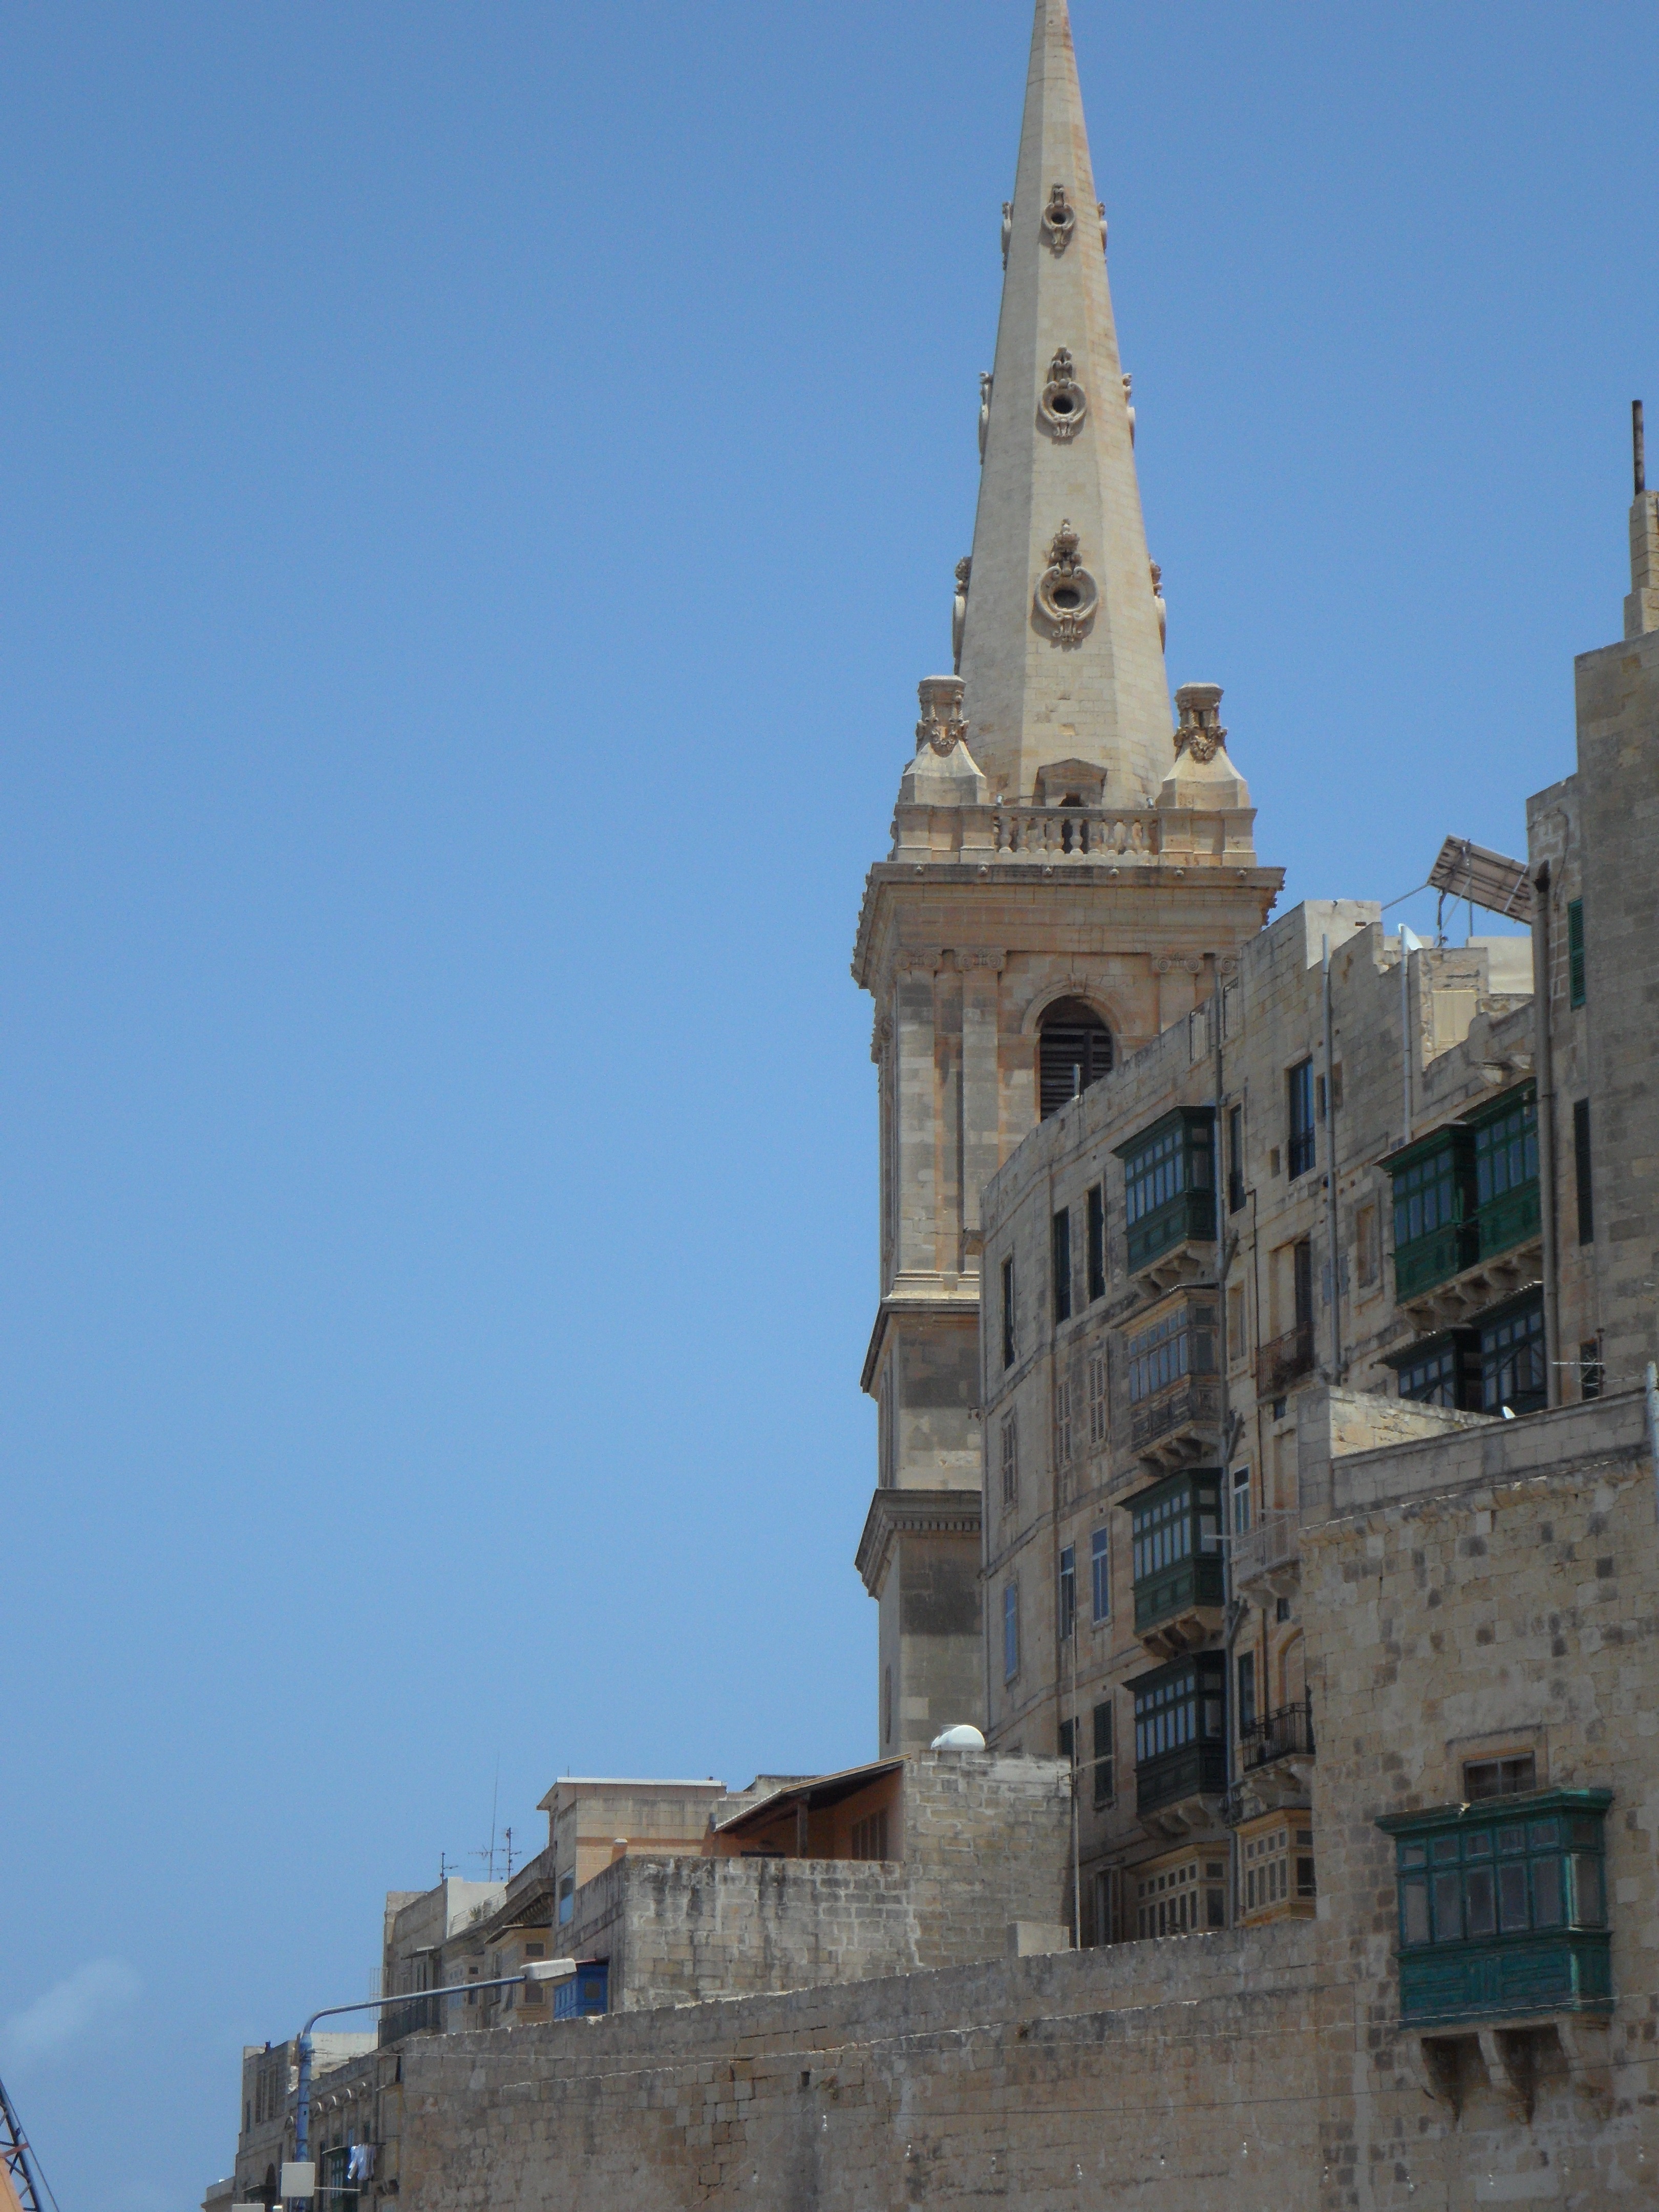
building, city, monument, tower, landmark, church, cathedral, place of worship, bell tower, great, spire, steeple, malta, facades, tours, valletta, ancient history